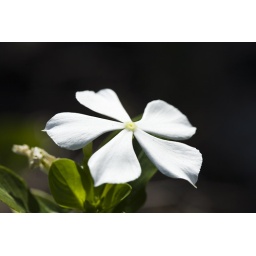
another flower by the beach